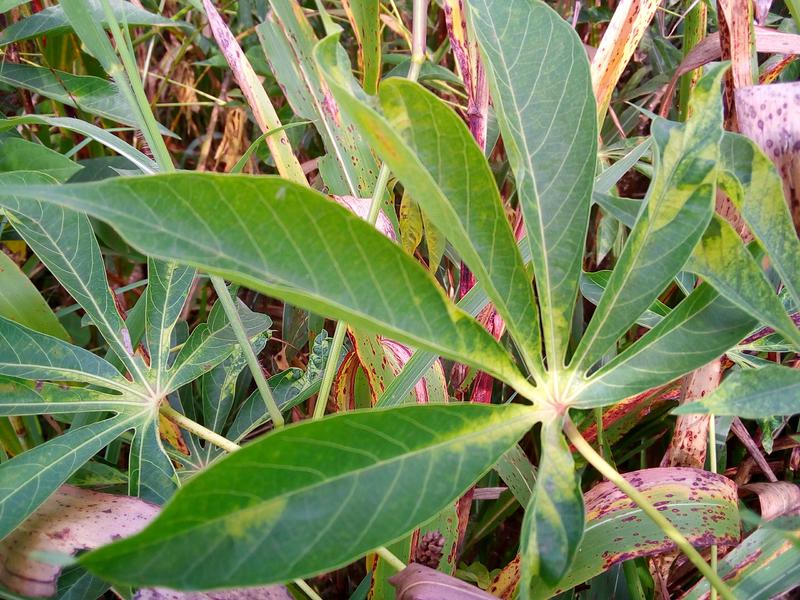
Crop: cassava
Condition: mosaic_disease